Neve Ativ

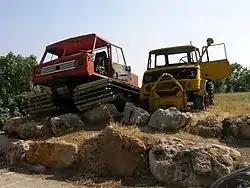
Ski resort machines

Neve Ativ, is an Israeli settlement in the Golan Heights, organized as a small Alpine-styled moshav. Located on the slopes of Mount Hermon, west of Majdal Shams. it falls under the jurisdiction of Golan Regional Council. In it had a population of .